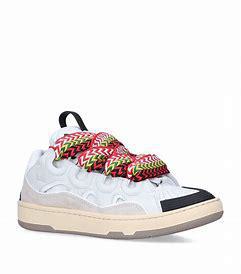
Brand: Lanvin
Model: Curb